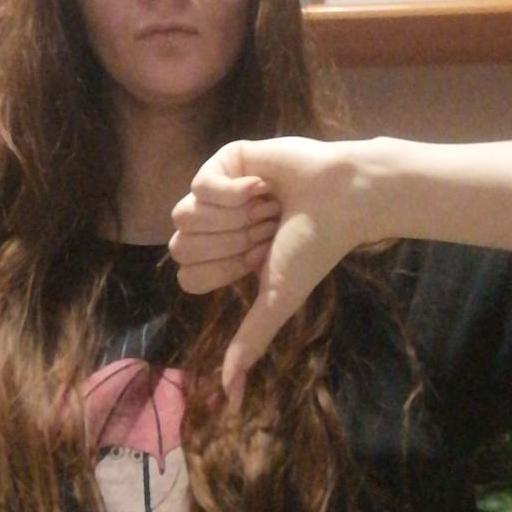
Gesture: dislike